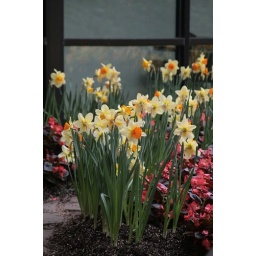
The group of Daffs,various heights,I liked the reflection in the glass doors as well.